Edmund Dick Taylor

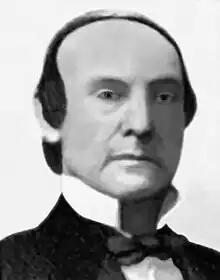
"Father of the Greenback"

Colonel Edmund Dick Taylor (October 18, 1804 – December 4, 1891) was an American businessman, politician, and soldier from Illinois. He is remembered as the first person to suggest that the United States should issue paper currency ("greenbacks") during the American Civil War.